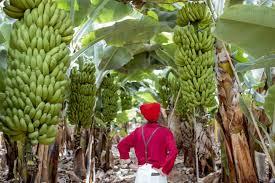
Amesimama katikati ya migomba ya ndizi huku ameshikilia kiuno akichunguza ndizi zilizokomaa , anaonekana kuridhika na mazao yake baada ya msimu mrefu wa kazi . Majani ya migomba ni ya kijani kibichi kuashiria kwamba kinatoa kivuli  kizuri ,tunda la ndizi limejaa kwenye migomba likining'inia kwa uzito wake na kung'aa kwa rangi ya manjano ishara ya ukomavu.